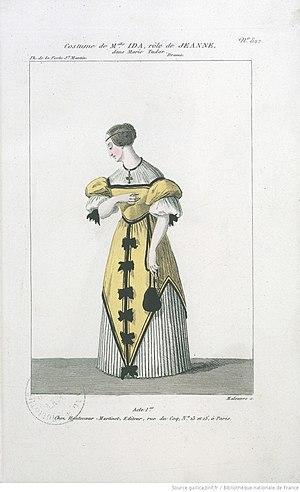
Titre